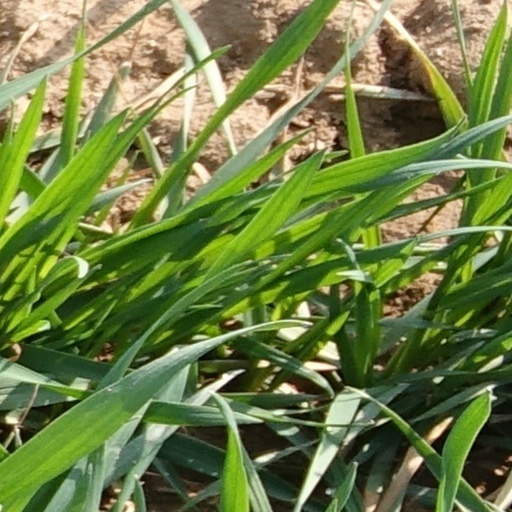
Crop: wheat